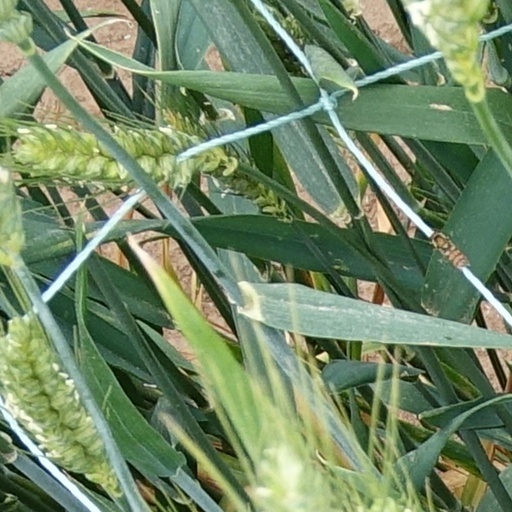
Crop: wheat